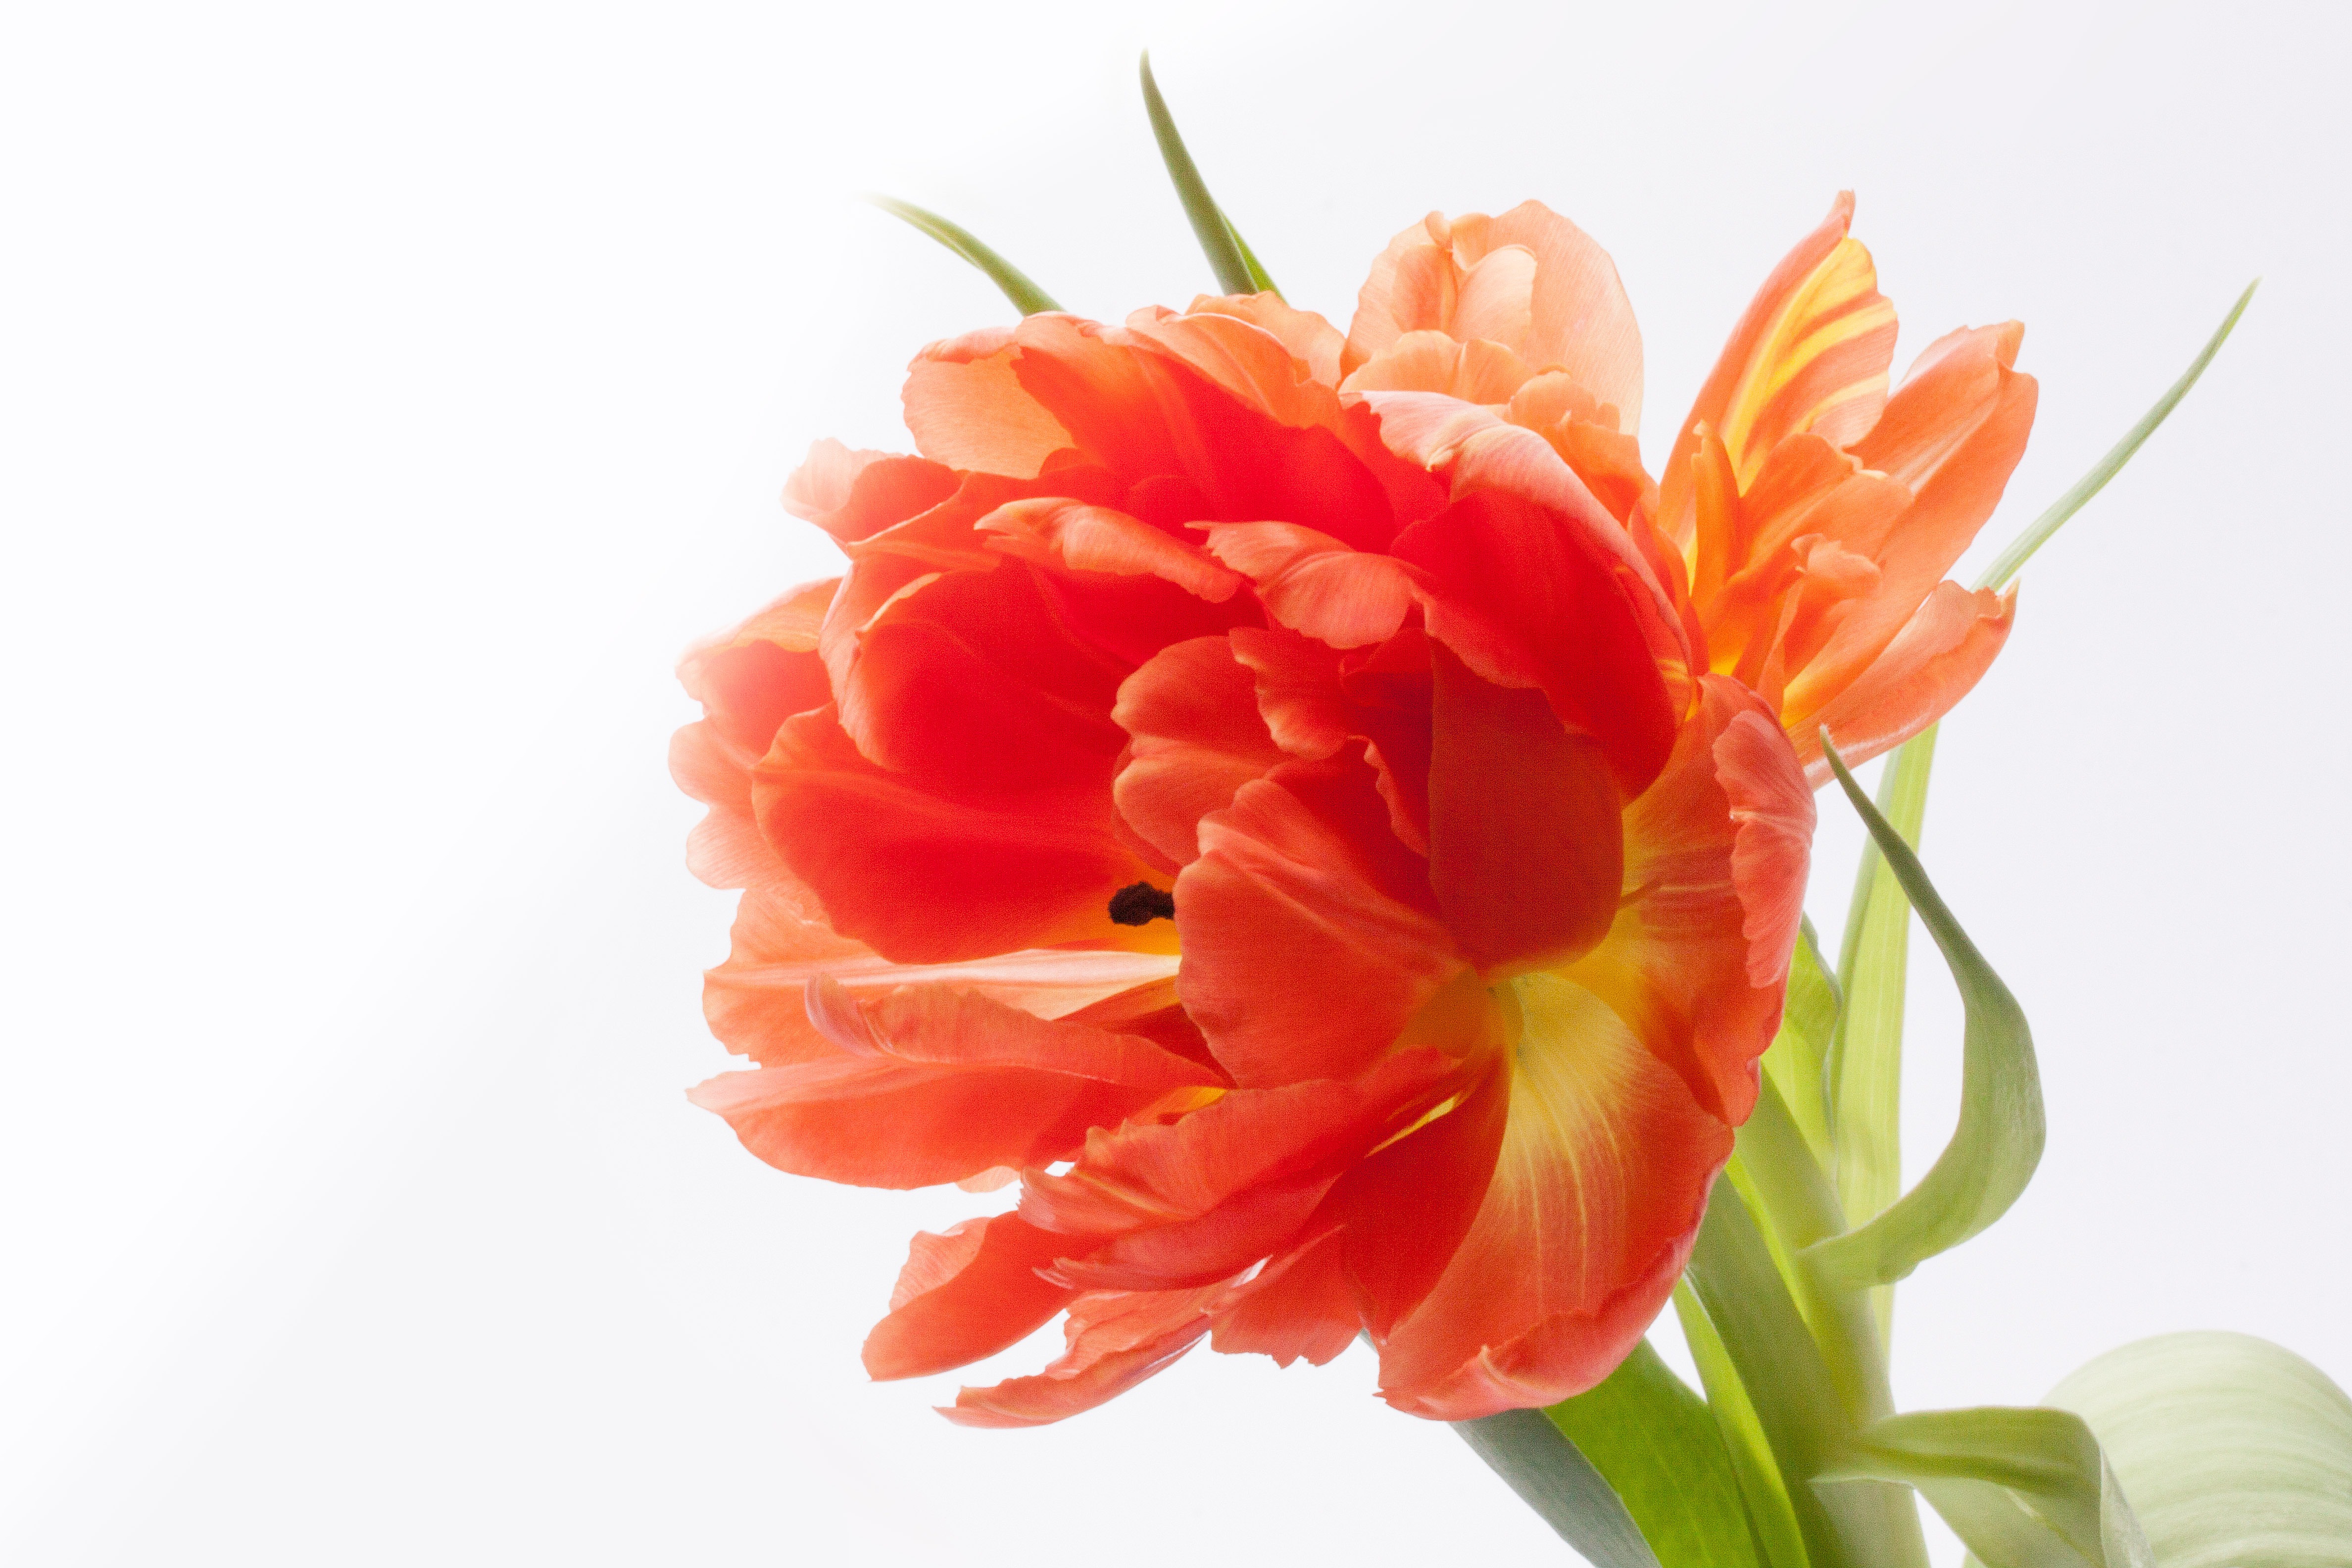
nature, blossom, plant, flower, petal, bloom, tulip, orange, spring, green, red, yellow, flora, carnation, gerbera, lily, floristry, flowering plant, daisy family, schnittblume, flower bouquet, cut flowers, flower bracts, floral design, land plant, flower arranging